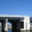
Label: bridge